J Line (Los Angeles Metro)

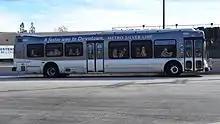
Metro J Line 45-foot NABI CompoBus

Buses used on the J Line are operated out of two divisions (Metro's term for storage and maintenance facilities). Division 9 is in El Monte on the grounds of El Monte station and Division 18 at South Figueroa Street and West Griffith Street in Carson, about a mile south of the Harbor Gateway Transit Center.